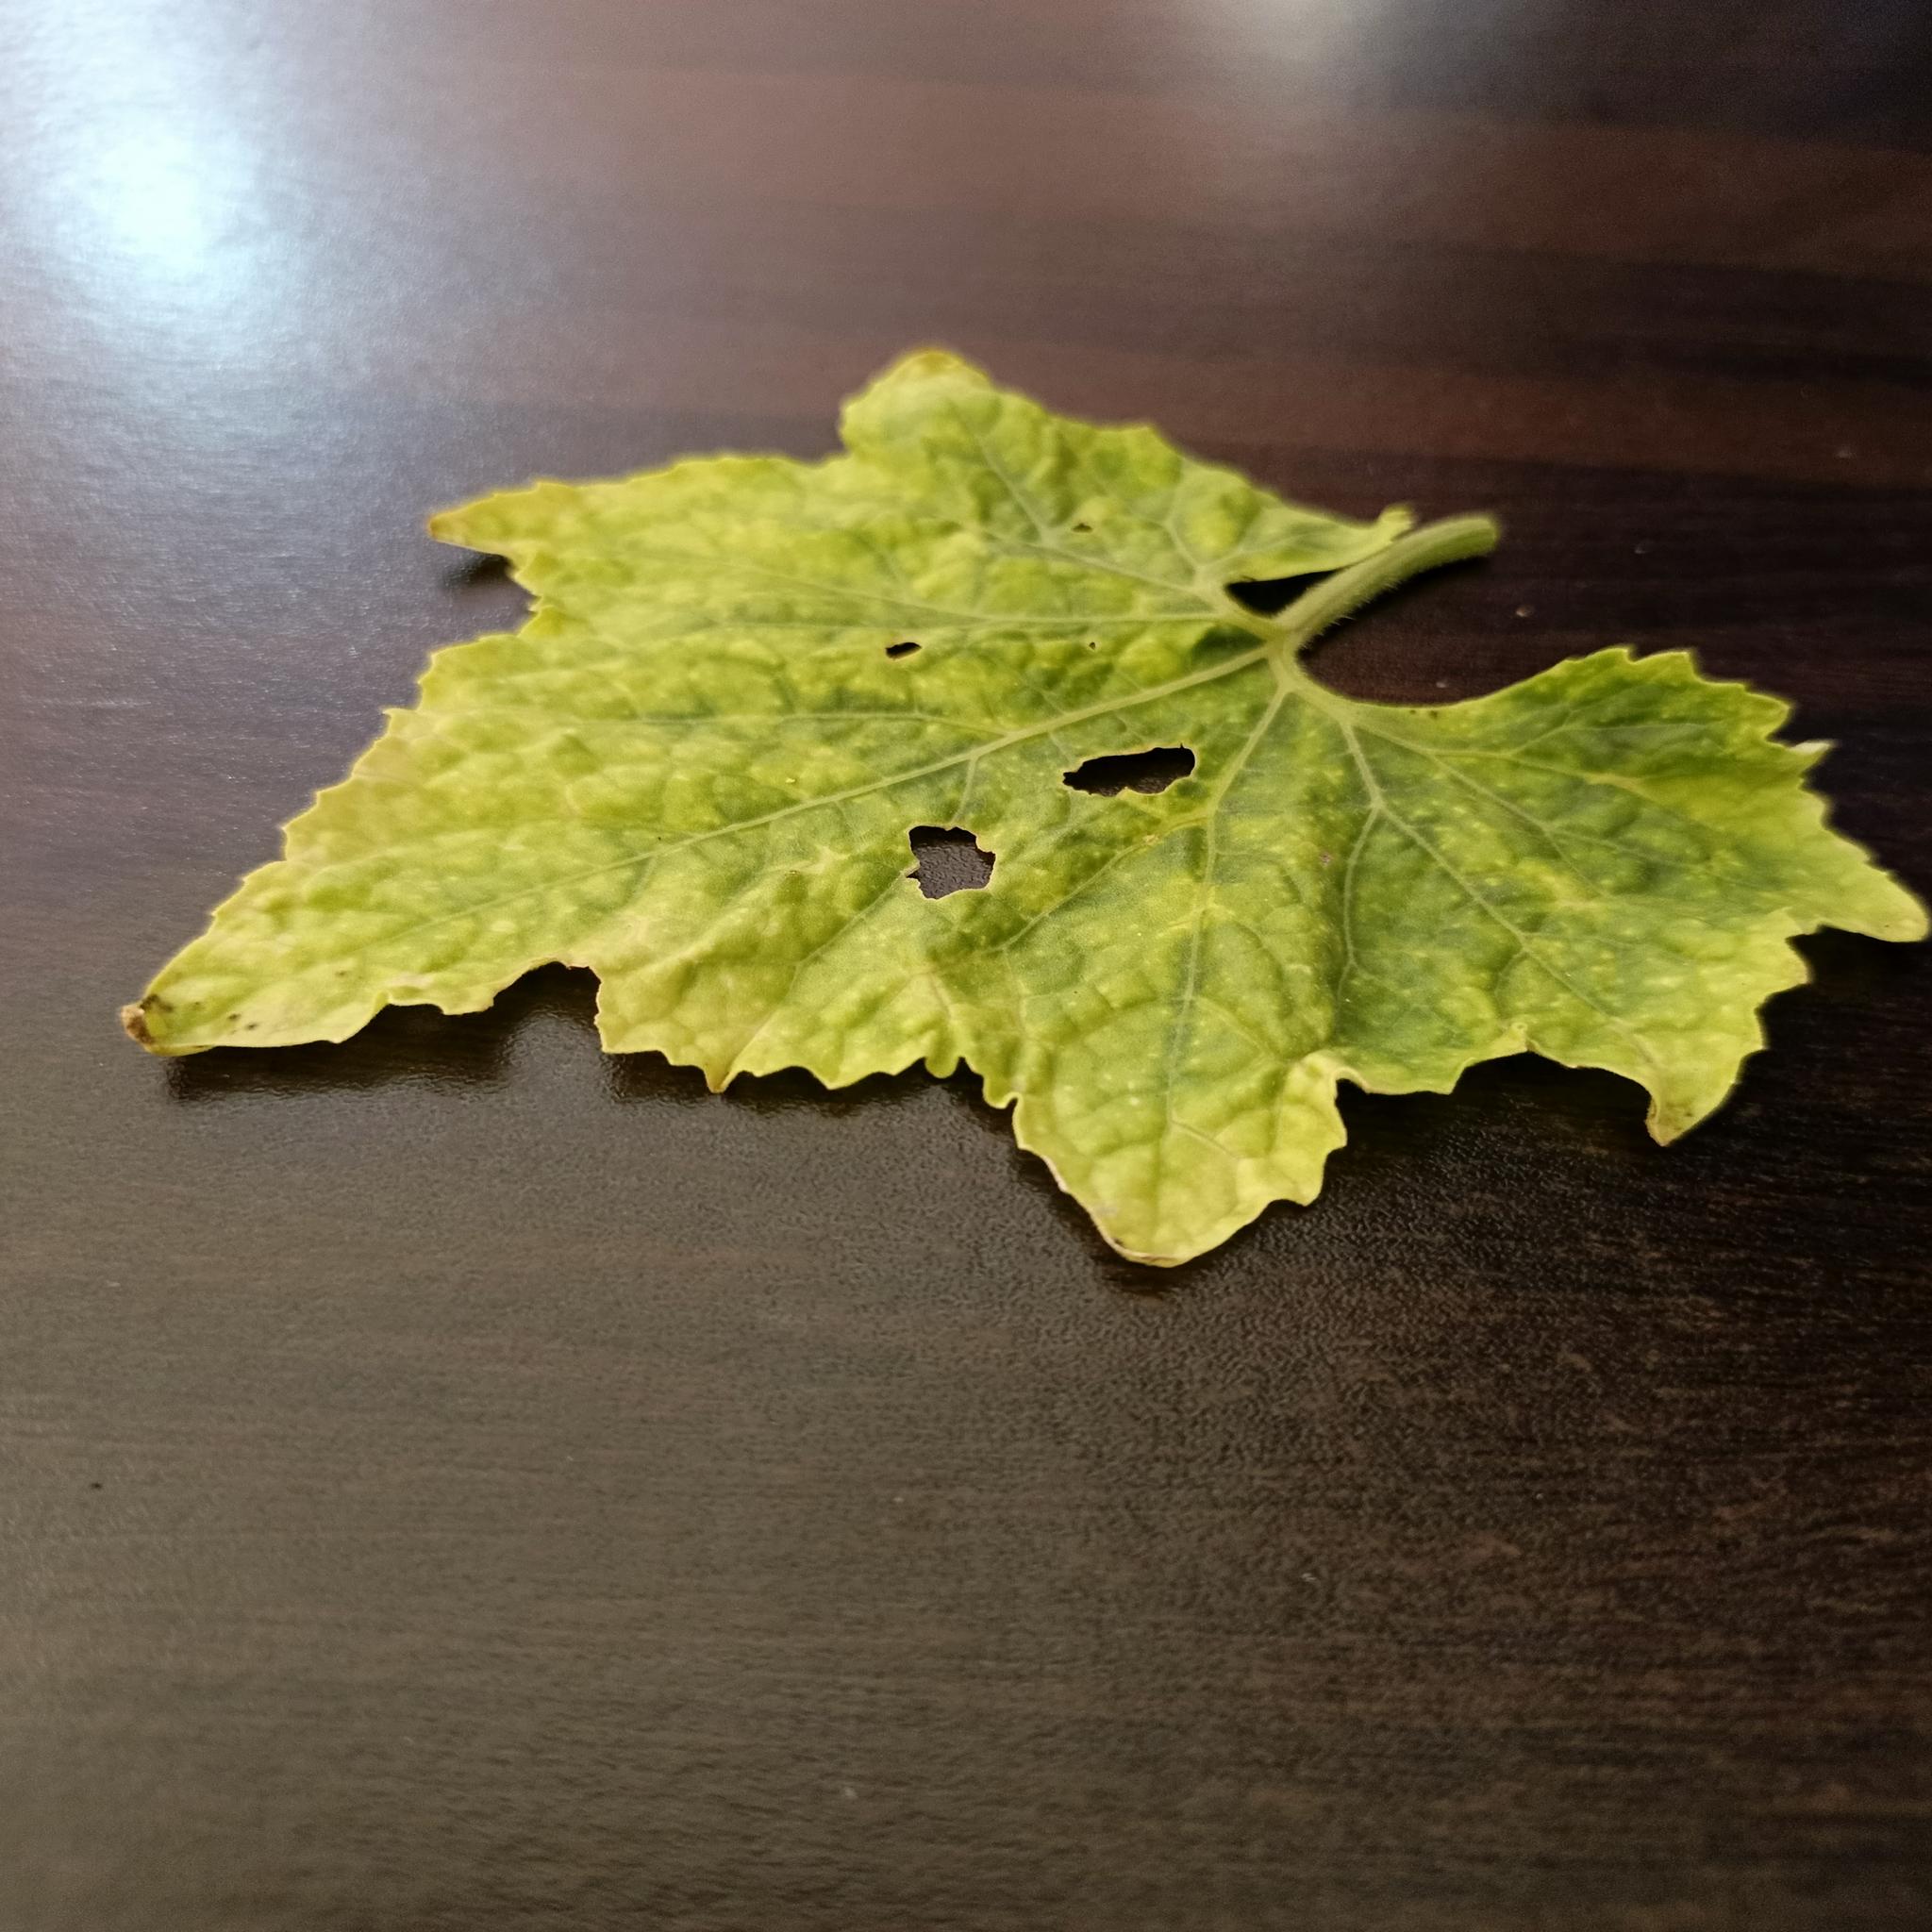
Label: Downy mildew